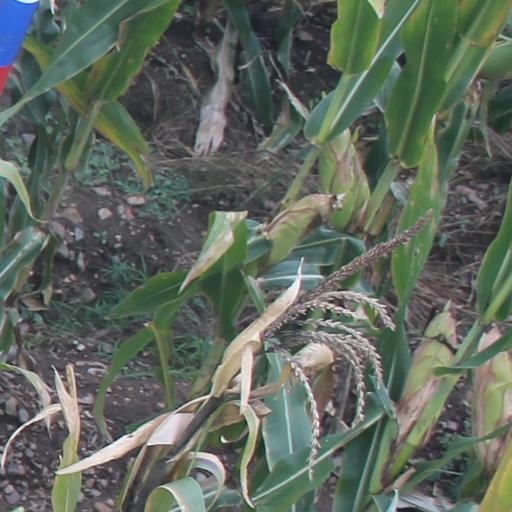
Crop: maize; corn